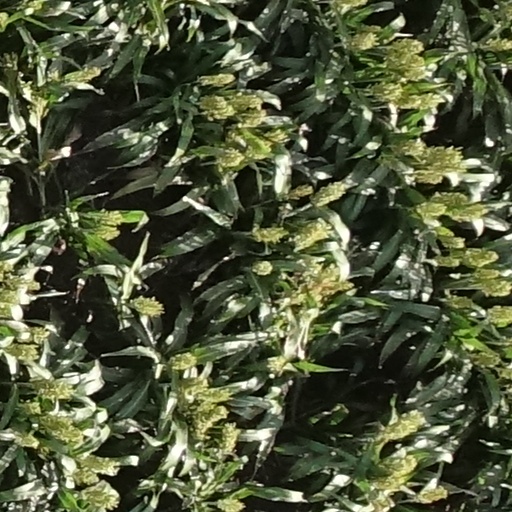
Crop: sorghum